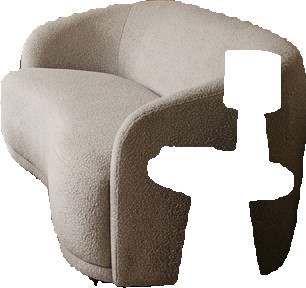
Surface category: sofa